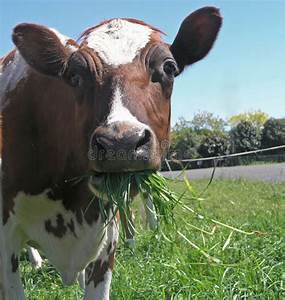
Label: images